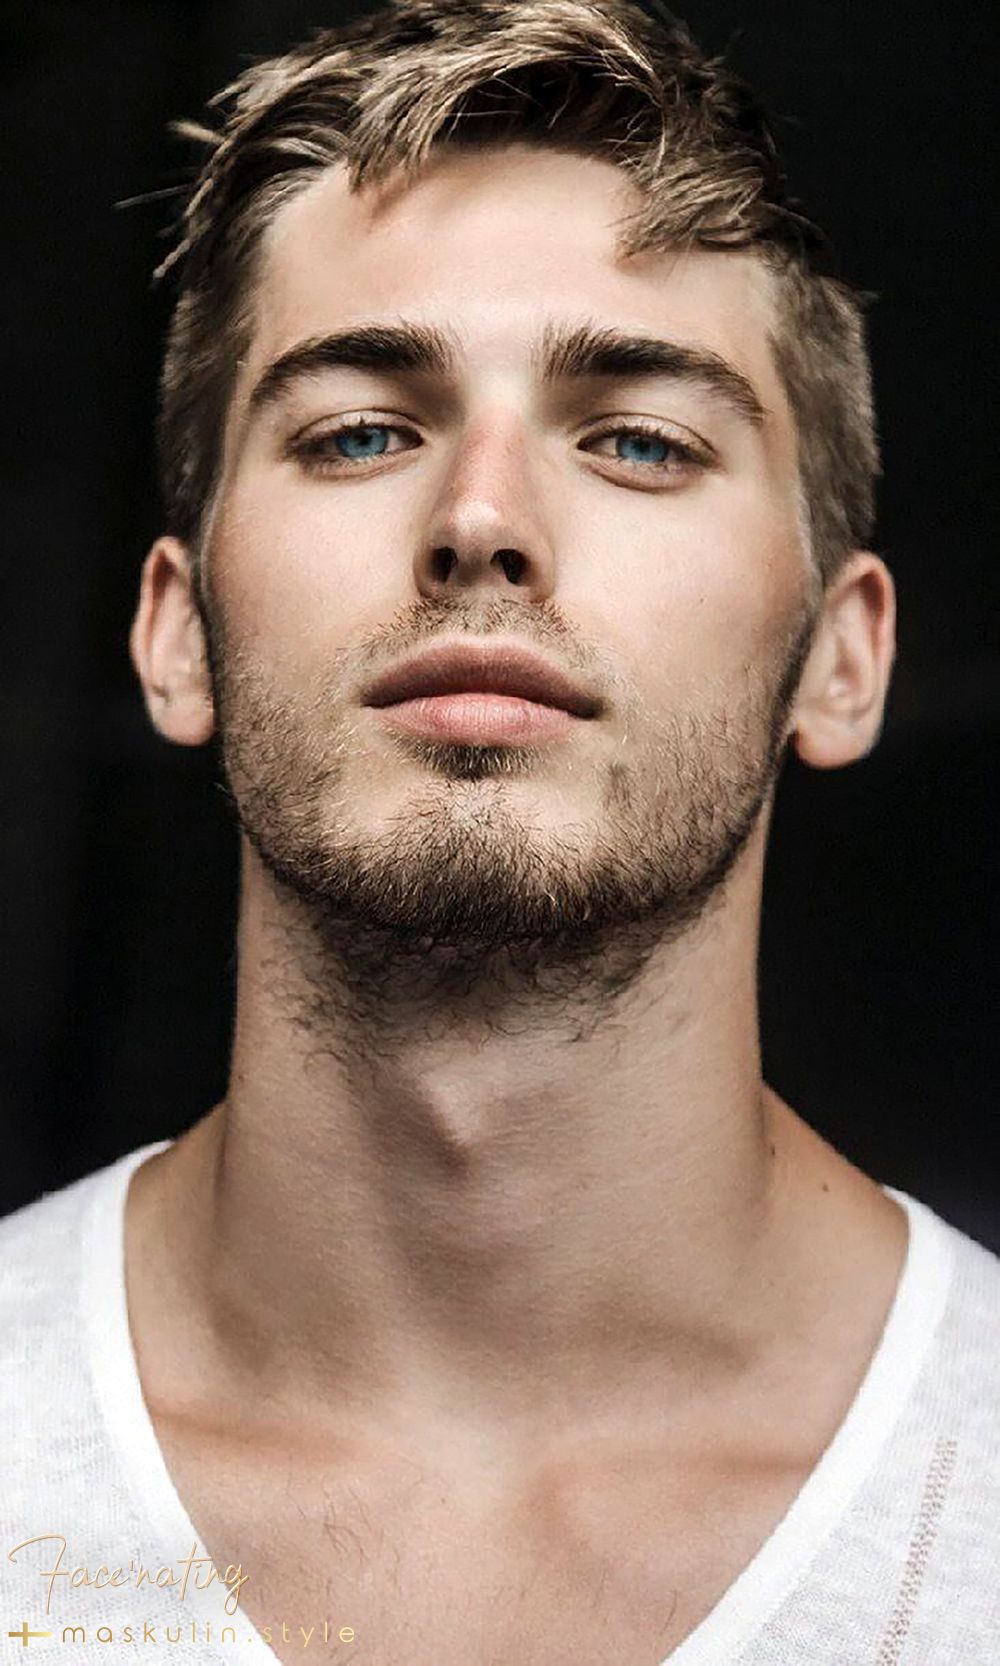
Portrait style: Real Portrait